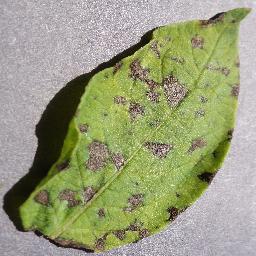
Etiqueta: Tizon_Temprano